Veneration of Mary in the Catholic Church

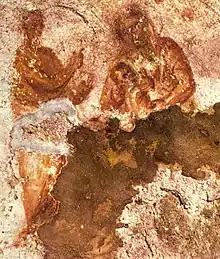
Earliest fresco of the Virgin Mary, Catacomb of Priscilla, 2nd century

Mary, as the mother of Jesus, is documented in Roman catacombs: paintings from the first half of the 2nd century show her holding the Christ Child. Excavations in the crypt of St Peter's Basilica uncovered a very early fresco of Mary together with Saint Peter.